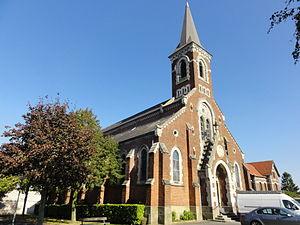
Église Saint-Joseph des cités de la fosse n° 6 - 6 bis - 6 ter de la Compagnie des mines de Bruay, Bruay-la-Buissière, Pas-de-Calais, Nord-Pas-de-Calais, France.
Bruay-la-Buissière est une commune française située dans le département du Pas-de-Calais en région Hauts-de-France. Elle est née en 1987 de la fusion des communes de Bruay-en-Artois et Labuissière.
Trois-cent-cinquante-trois biens du bassin minier du Nord-Pas-de-Calais ont été inscrits sur la liste du patrimoine mondial de l'humanité le 30 juin 2012, lors de la trente-sixième session du comité du patrimoine mondial, organisé par l'Unesco du 24 juin au 6 juillet 2012 à Saint-Pétersbourg.
La fosse nᵒ 6 - 6 bis - 6 ter dite Marmottan de la Compagnie des mines de Bruay est un ancien charbonnage du Bassin minier du Nord-Pas-de-Calais, situé à Haillicourt. Le puits nᵒ 6 bis est commencé le 5 avril 1909, et le puits nᵒ 6 le 9 septembre. La fosse commence à extraire en 1913. Le puits nᵒ 6 ter, initialement destiné à l'aérage, est ajouté à partir de 1915. De vastes cités sont bâties, ainsi que des écoles et une église.